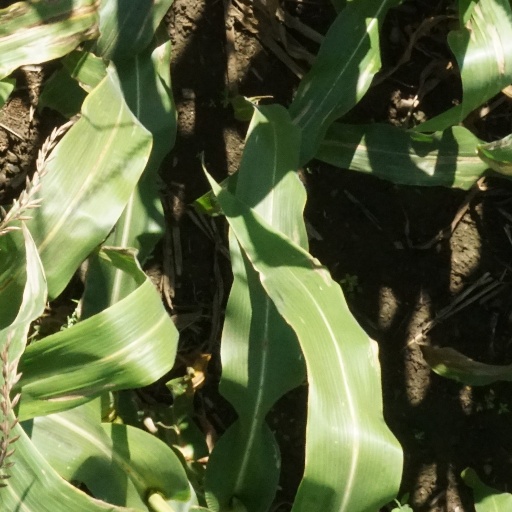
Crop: maize; corn